Bring 'Em Back Alive (film)

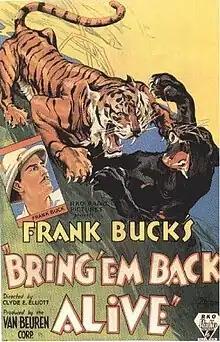
Theatrical poster

Bring 'Em Back Alive is a 1932 American Pre-Code jungle adventure documentary filmed in Malaya starring Frank Buck. The film was promoted with an NBC radio series of the same title. The film's copyright was renewed in 1959, meaning it will enter the public domain in 2028.